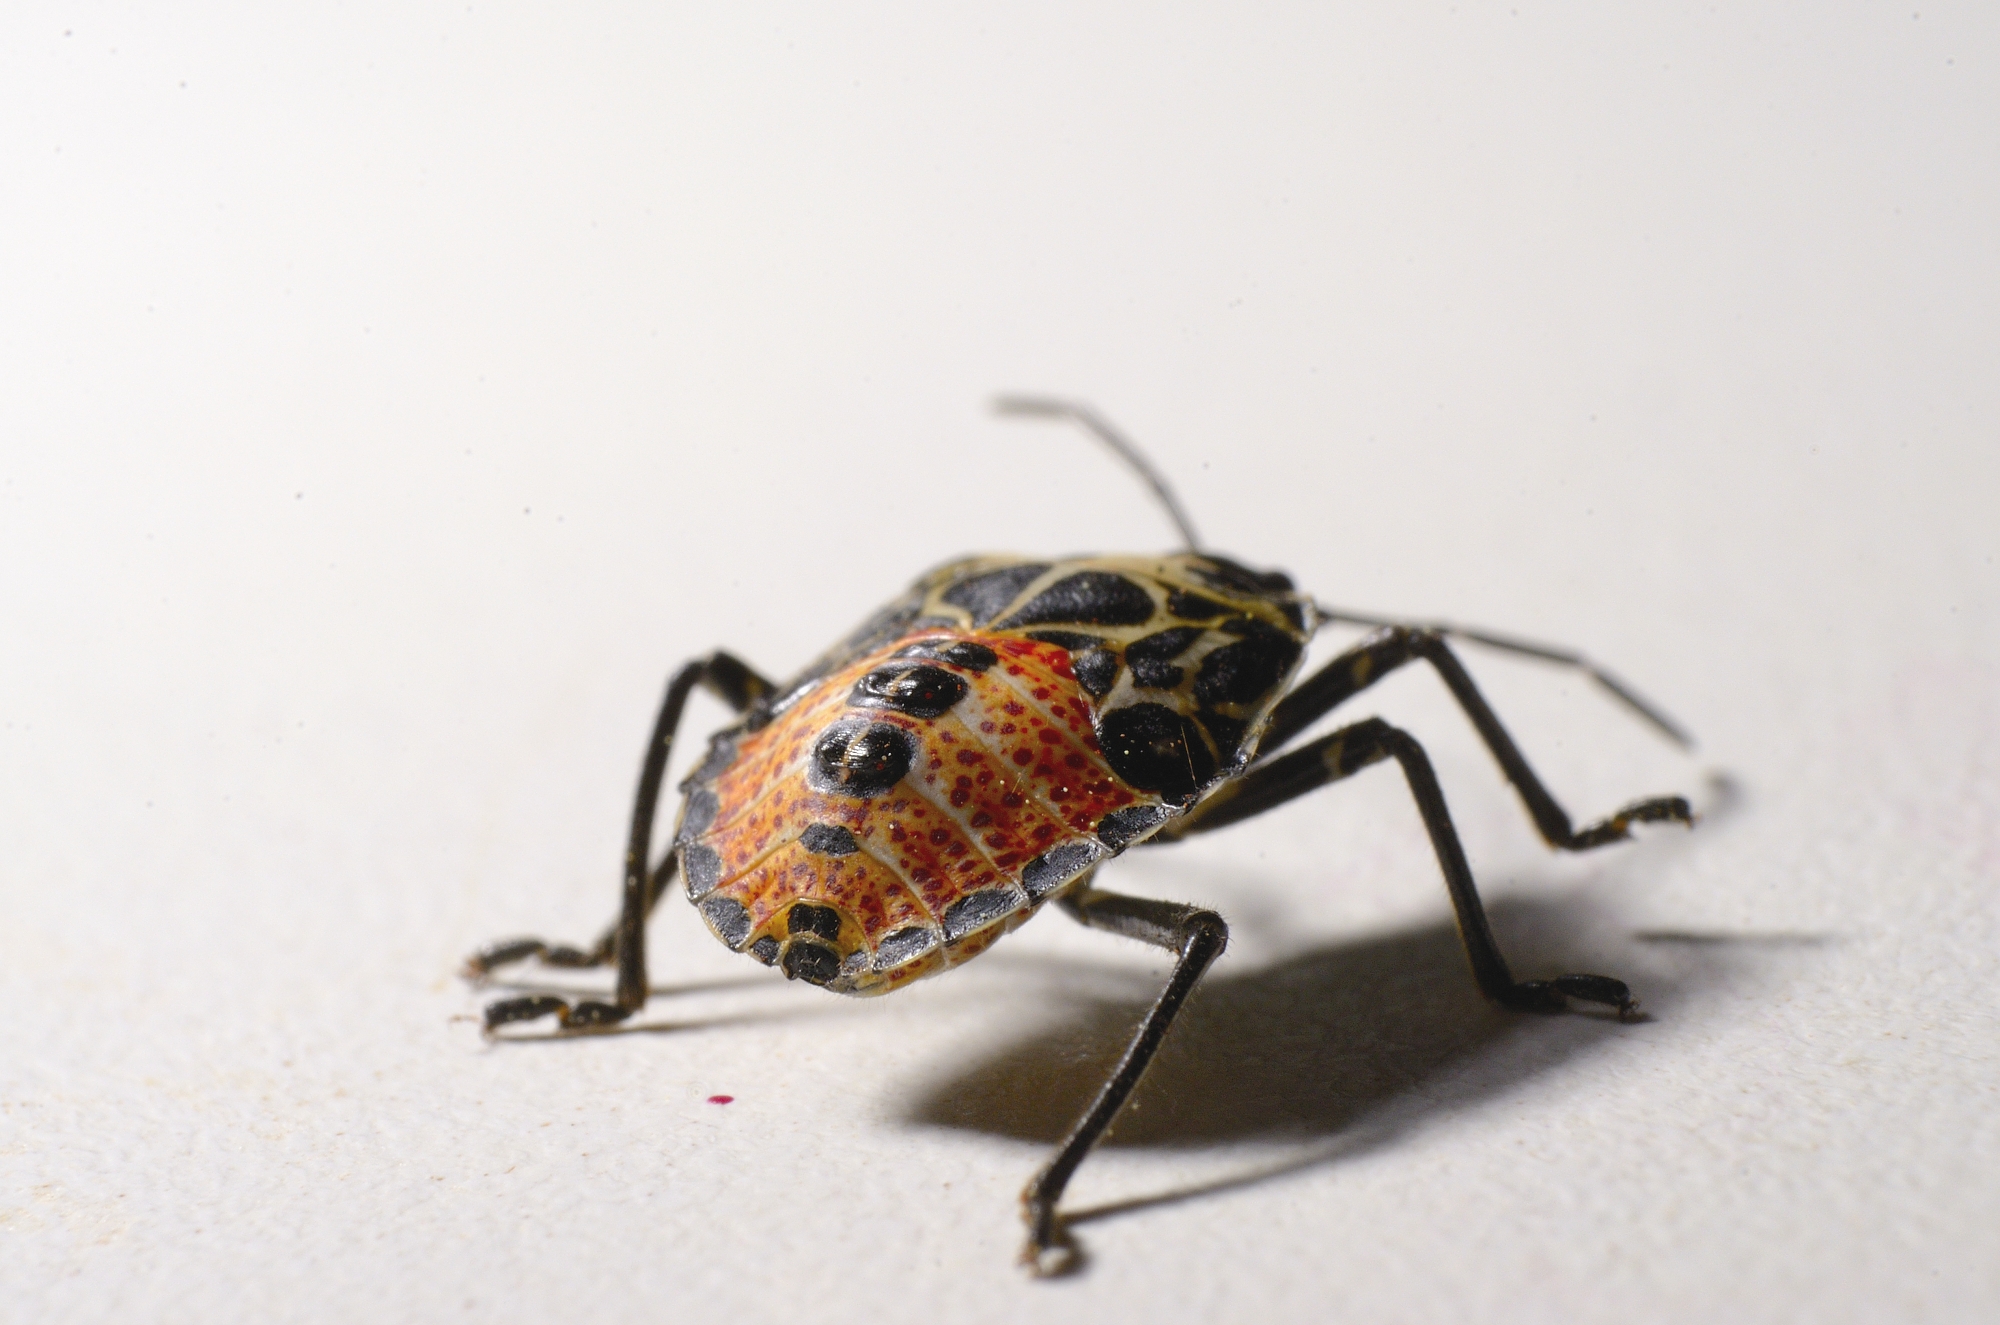
insect, fauna, invertebrate, close up, chinche, bicho, beetle, weevil, macro photography, arthropod, scarabs